Flushing, Queens

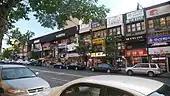
Koreatown

During the 19th century, as New York City continued to grow in population and economic vitality, so did Flushing. Its proximity to Manhattan was critical in its transformation into a fashionable residential area. On April 15, 1837, the Village of Flushing was incorporated within the Town of Flushing. The official seal was merely the words, "Village of Flushing", surrounded by nondescript flowers. No other emblem or flag is known to have been used. The Village of Flushing included the neighbourhoods of Flushing Highlands, Bowne Park, Murray Hill, Ingleside, and Flushing Park.